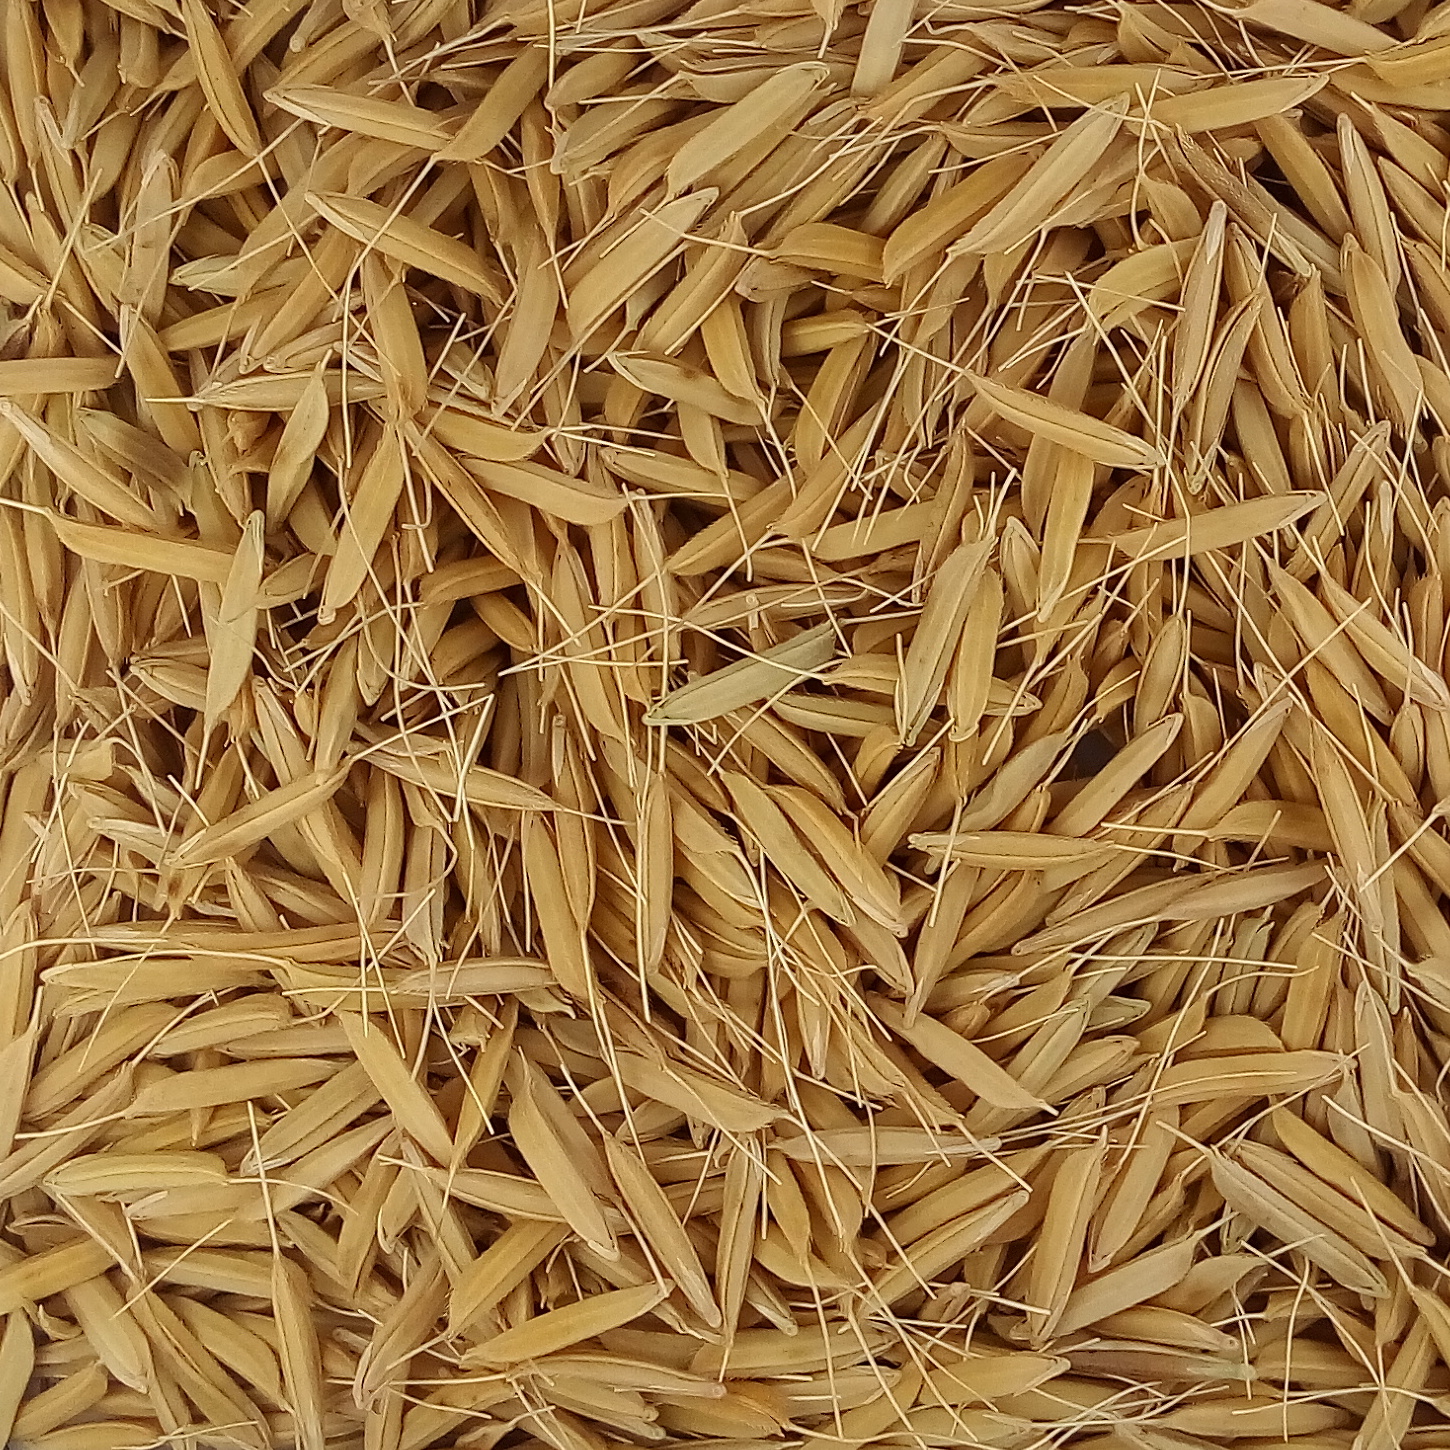
Rice seed variety: PB1